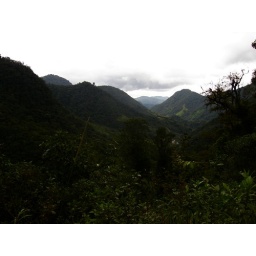
walking in a tropical cloud forest